Athabasca River

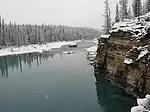
Athabasca River in Jasper National Park

The river flows along icefields and through gorges, offering wildlife habitat on its shores and in adjacent marshes. Throughout its course, it flows through or adjacent to numerous national and provincial parks, including Jasper National Park, Fort Assiniboine Sandhills Wildland Provincial Park, Hubert Lake Wildland Provincial Park, La Biche River Wildland Provincial Park, Grand Rapids Wildland Provincial Park, Richardson Wildland Provincial Park, and Wood Buffalo National Park. Its course is marked by rapids, impeding navigation southwest of Fort McMurray.